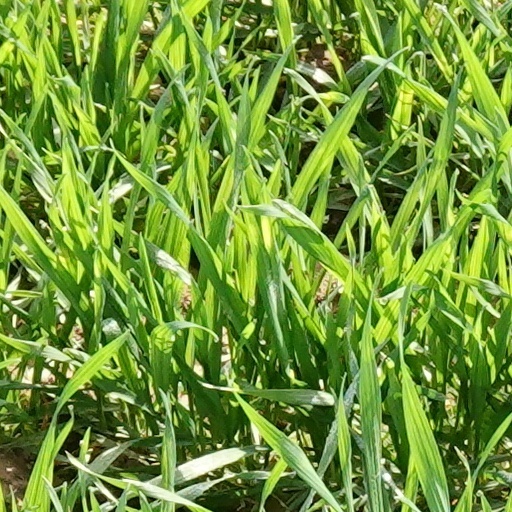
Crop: wheat